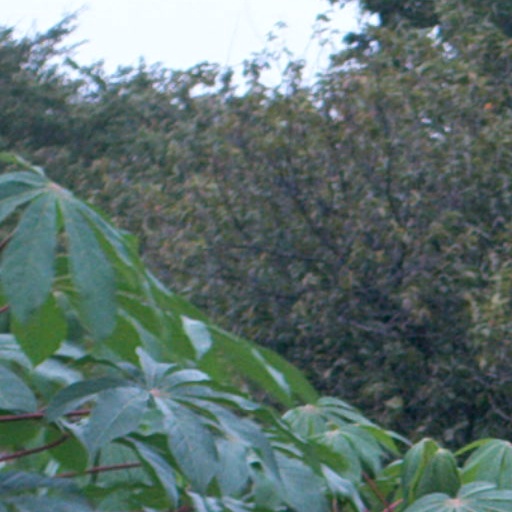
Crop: cassava